Judiciary of Texas

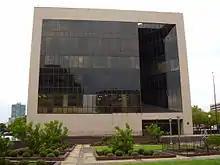
The Texas Law Center, which houses the State Bar of Texas

The Texas Supreme Court has constitutional responsibility for the efficient administration of the judicial system and possesses the authority to make rules of administration applicable to the courts in addition to promulgation and amend rules governing procedure in trial and appellate courts, and rules of evidence. The chief justice of the Supreme Court, presiding judge of the Court of Criminal Appeals, chief justices of each of the 14 courts of appeals, and judges of each of the trial courts are generally responsible for the administration of their respective courts.